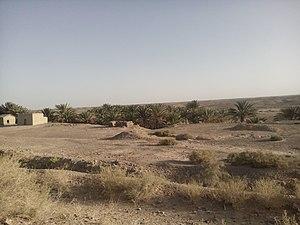
Le district de Kharan est une subdivision administrative du sud de la province du Baloutchistan au Pakistan. Issu de l'État princier de Kharan, il est créé dans les années 1950 en reprenant ses frontières.